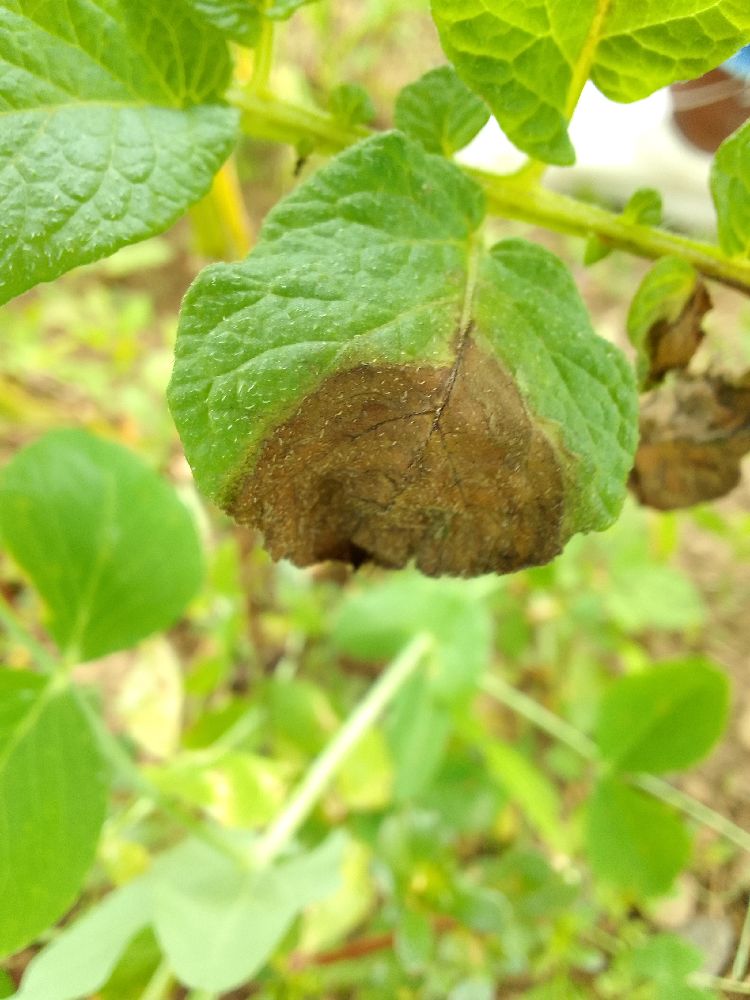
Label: Late blight